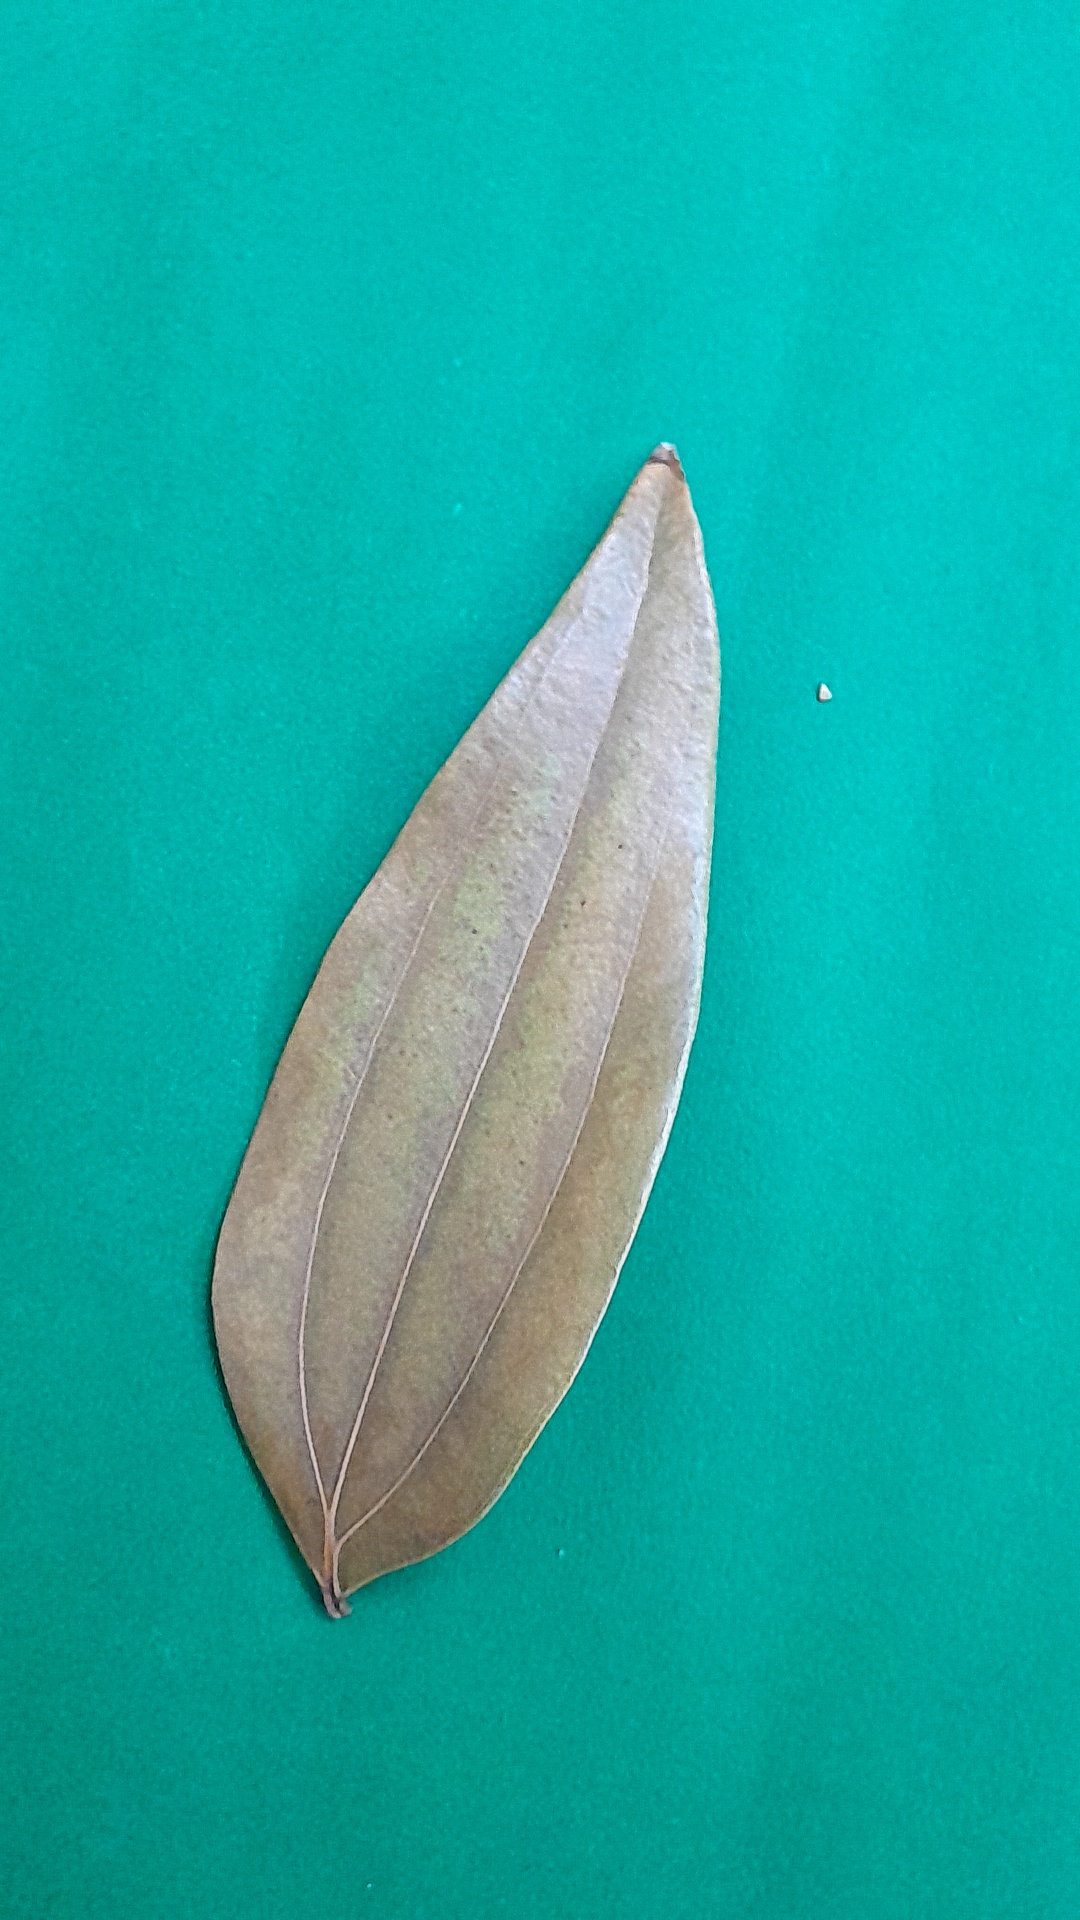
Label: Dry Leaf